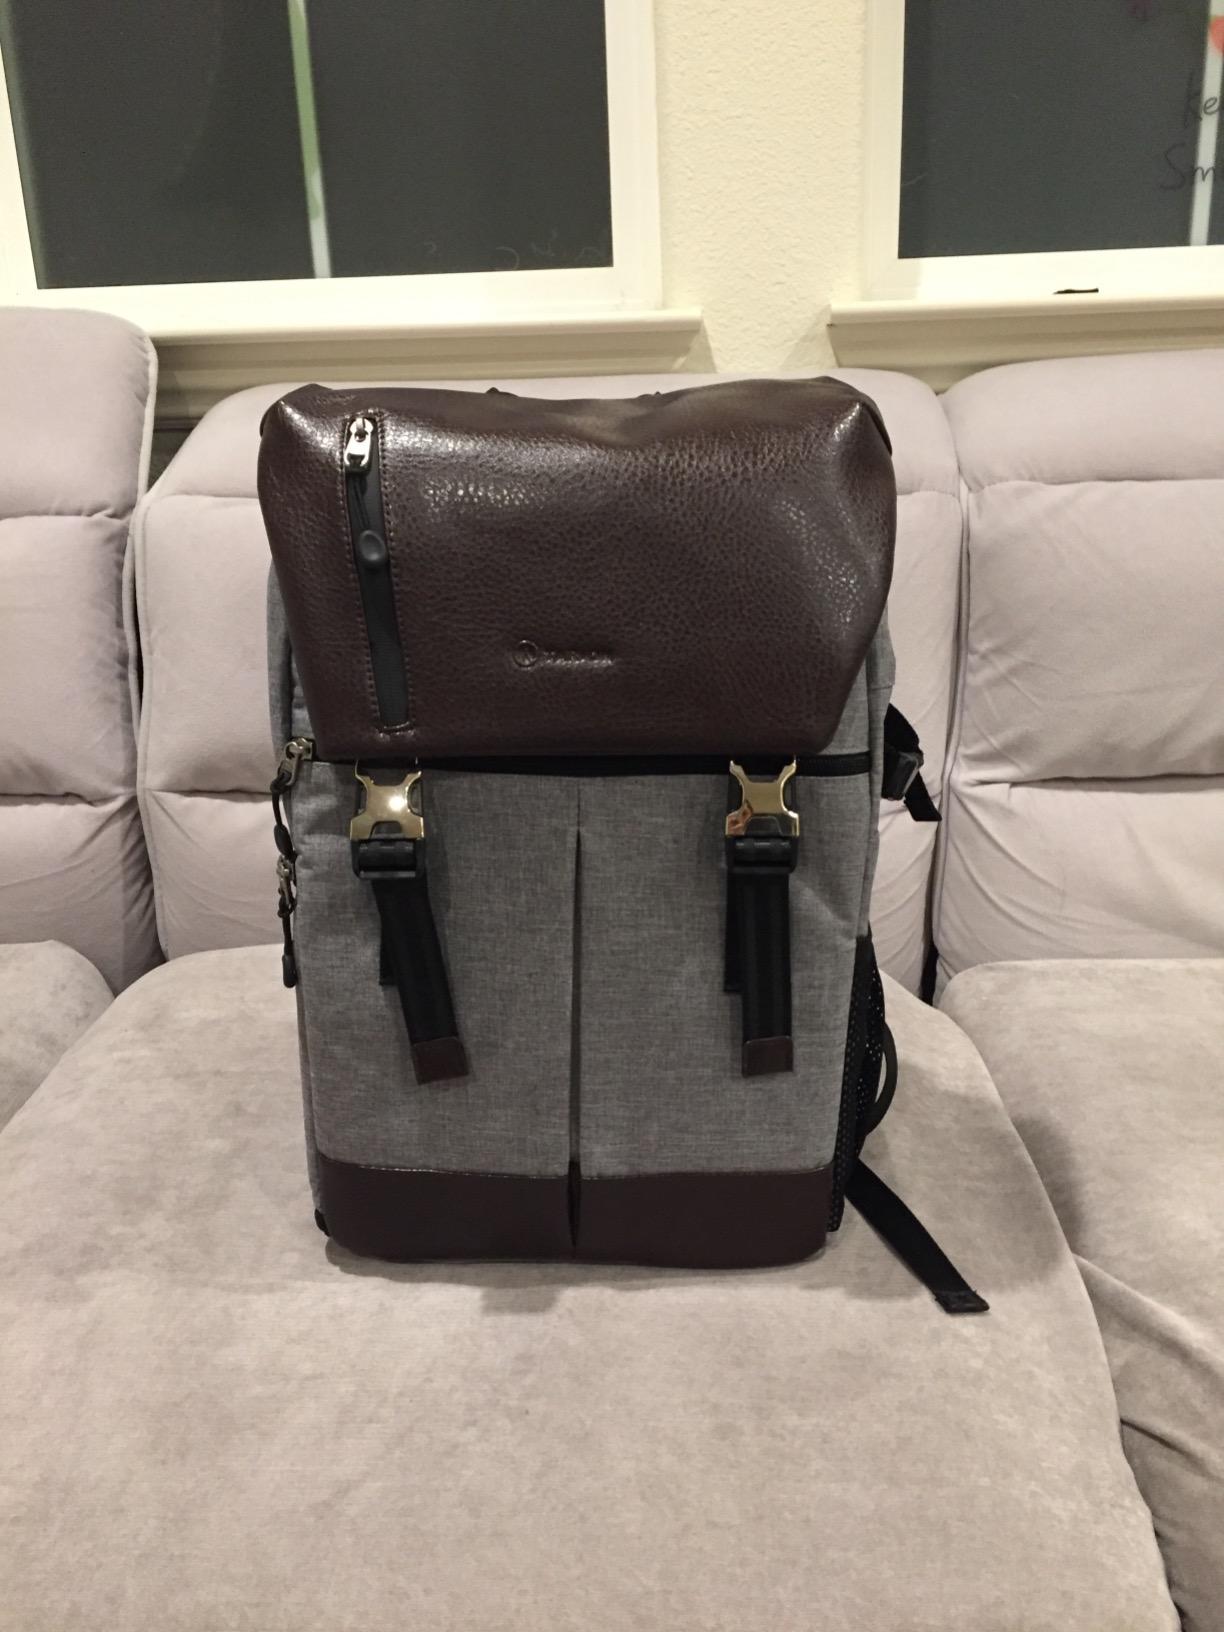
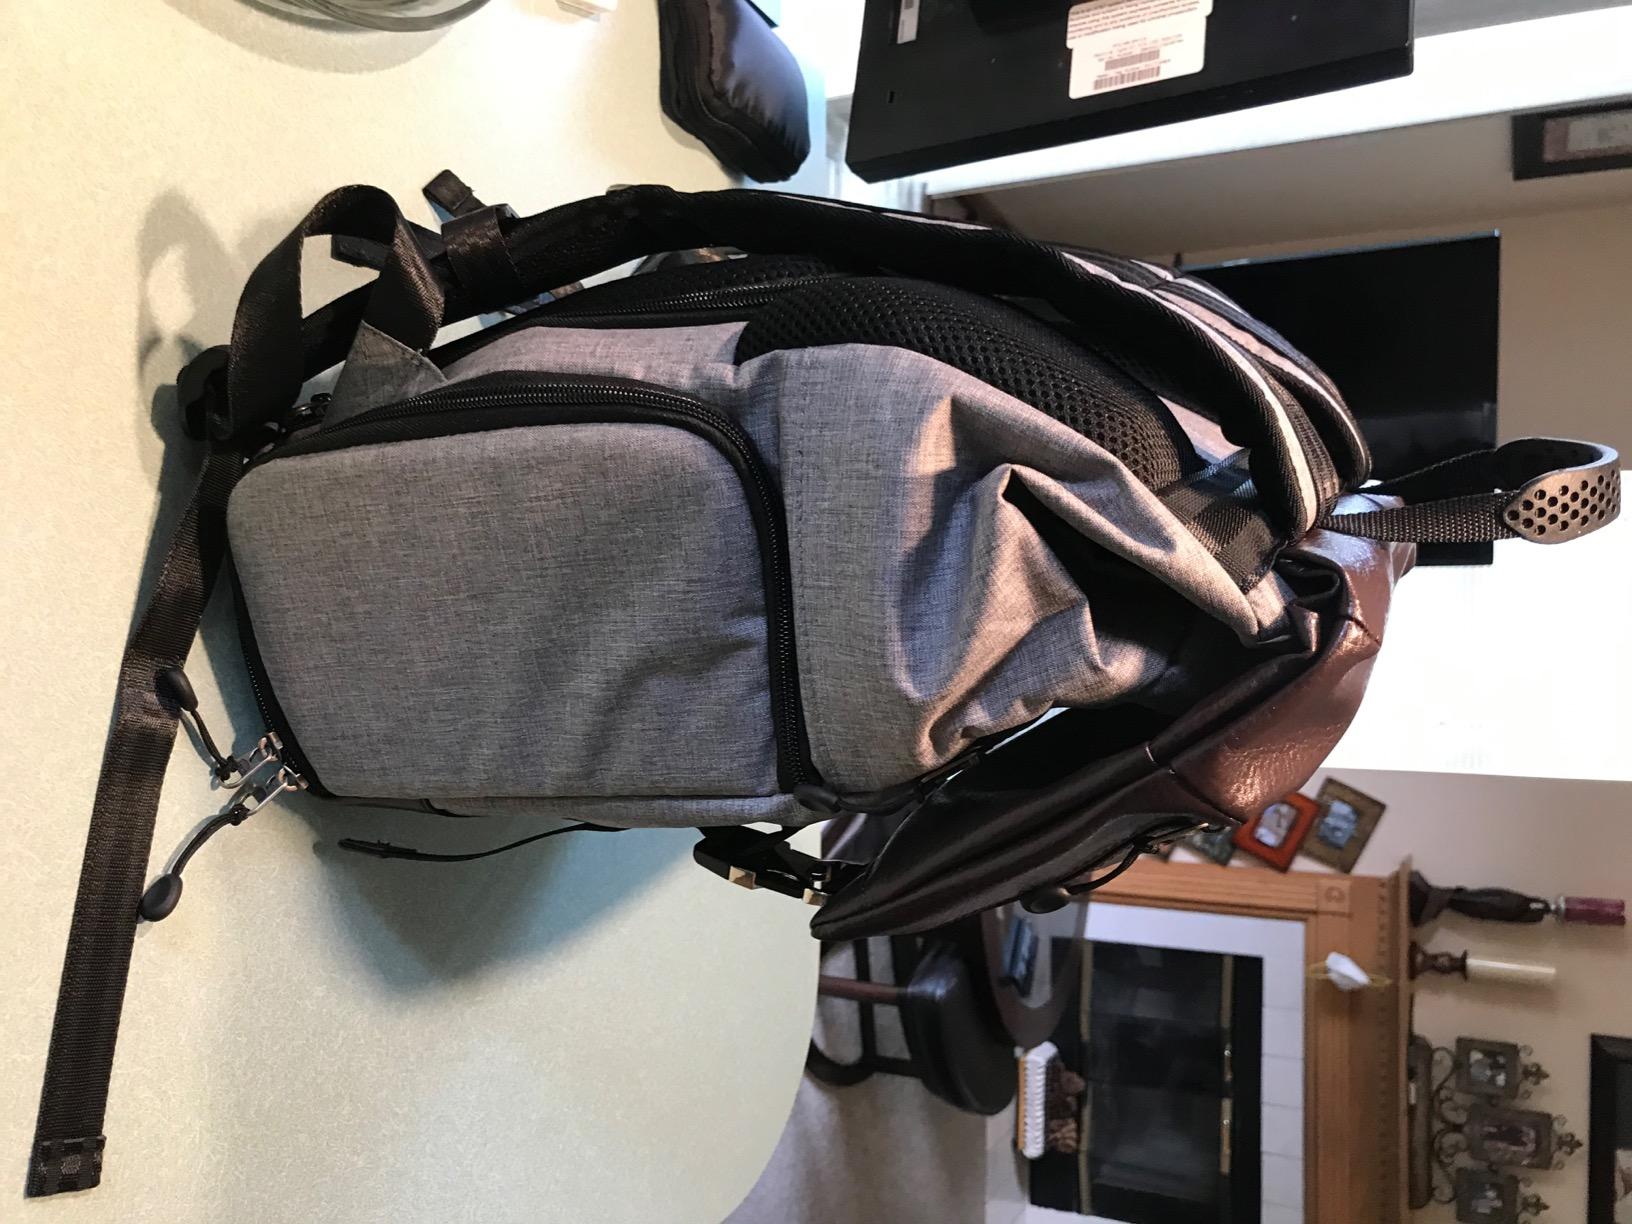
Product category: bag
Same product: yes